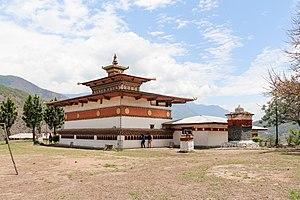
Temple Chimi Lhakhang, Bhoutan